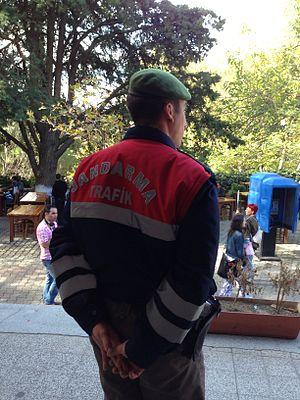
La Jandarma est issue des Karakullukçu, troupes chargées de la sécurité et du maintien de l'ordre sous l'Empire ottoman. Le statut de la gendarmerie ottomane est établi en 1839 sur le modèle de la gendarmerie française dans son organisation territoriale et sur le modèle italien pour sa dépendance fonctionnelle ; elle reçoit le nom de Jandarma en 1879. La Jandarma est, jusqu'en 2016, l'une des cinq composantes des Forces armées turques.